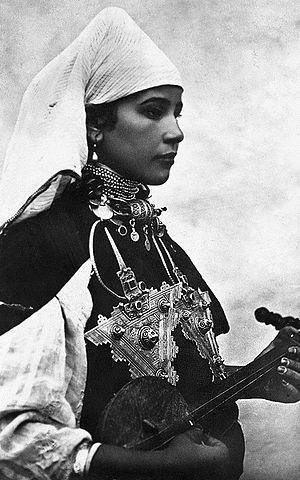
La tenue berbère ou tenue amazigh est un vêtement traditionnel pour les femmes utilisé par les Berbères en Afrique du Nord.
La fibule berbère est un objet décoratif et symbolique issu du patrimoine berbère. Dans sa langue autochtone, en tamazight, elle est appelée tiseghnest, ou encore tazerzit selon les régions.